Field-reversed configuration

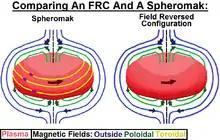
The Difference Between an FRC and a Spheromak

Producing fusion power by confining the plasma with magnetic fields is most effective if the field lines do not penetrate solid surfaces but close on themselves into circles or toroidal surfaces. The mainline confinement concepts of tokamak and stellarator do this in a toroidal chamber, which allows a great deal of control over the magnetic configuration, but requires a very complex construction. The field-reversed configuration offers an alternative in that the field lines are closed, providing good confinement, but the chamber is cylindrical, allowing simpler, easier construction and maintenance.